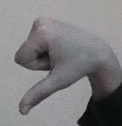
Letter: waw